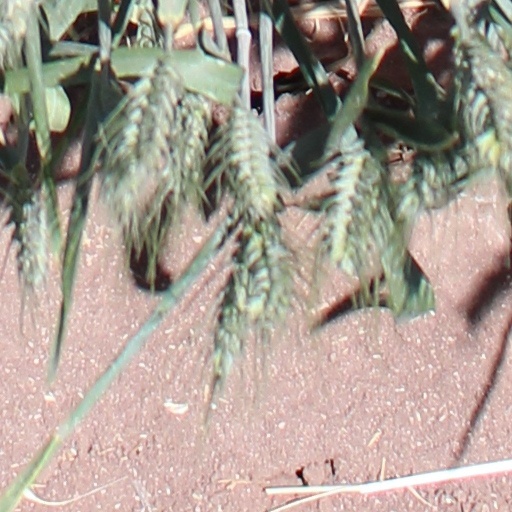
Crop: wheat